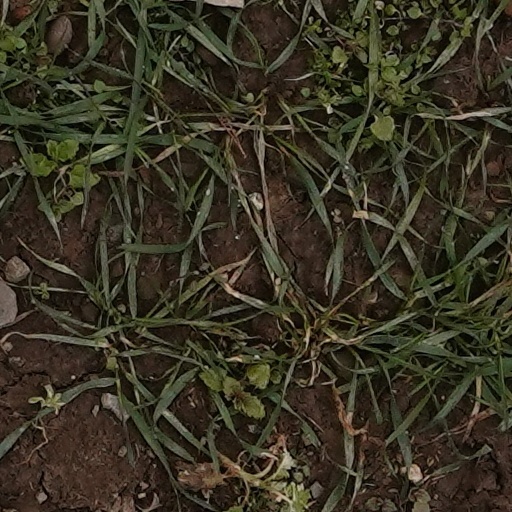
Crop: wheat